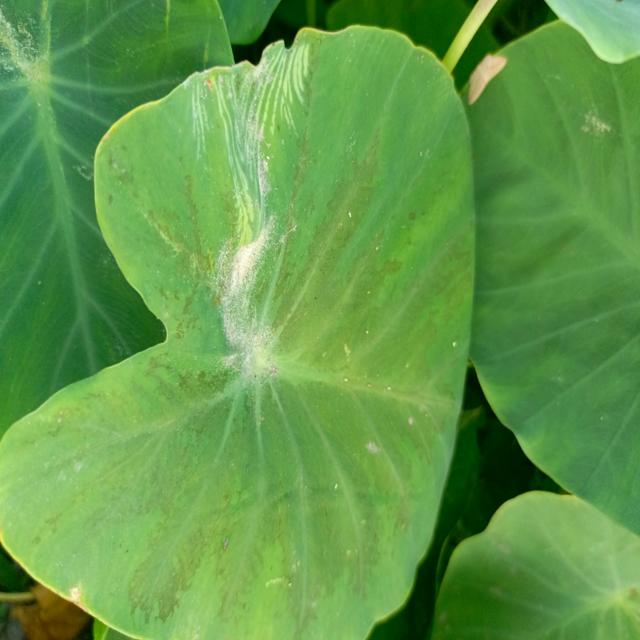
Label: Early_Blight